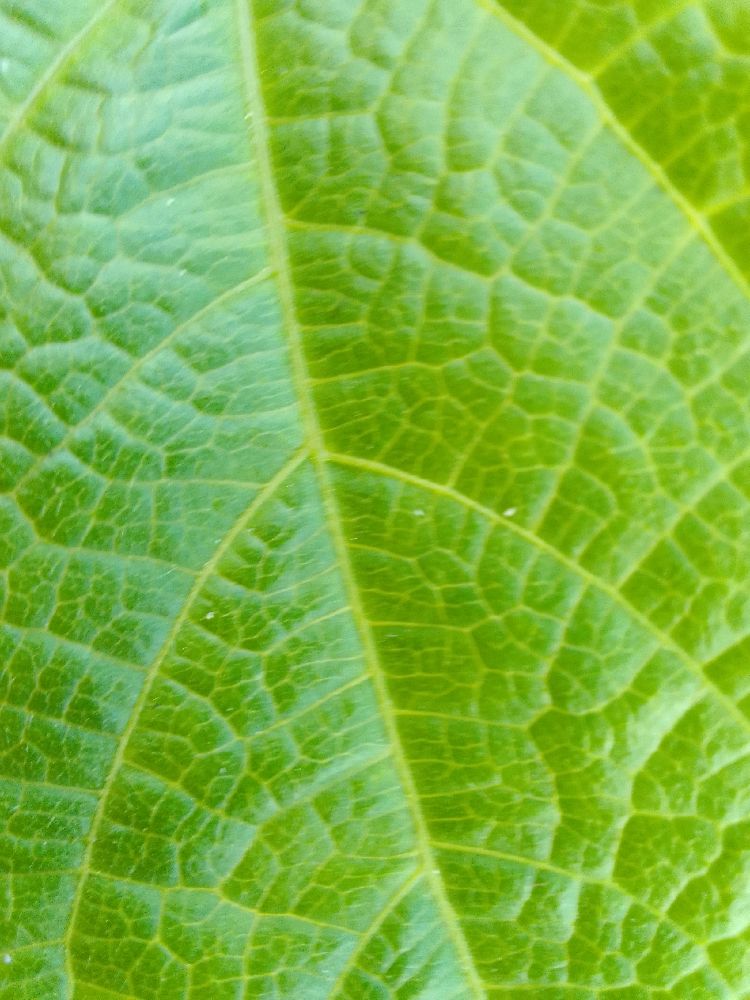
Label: healthy